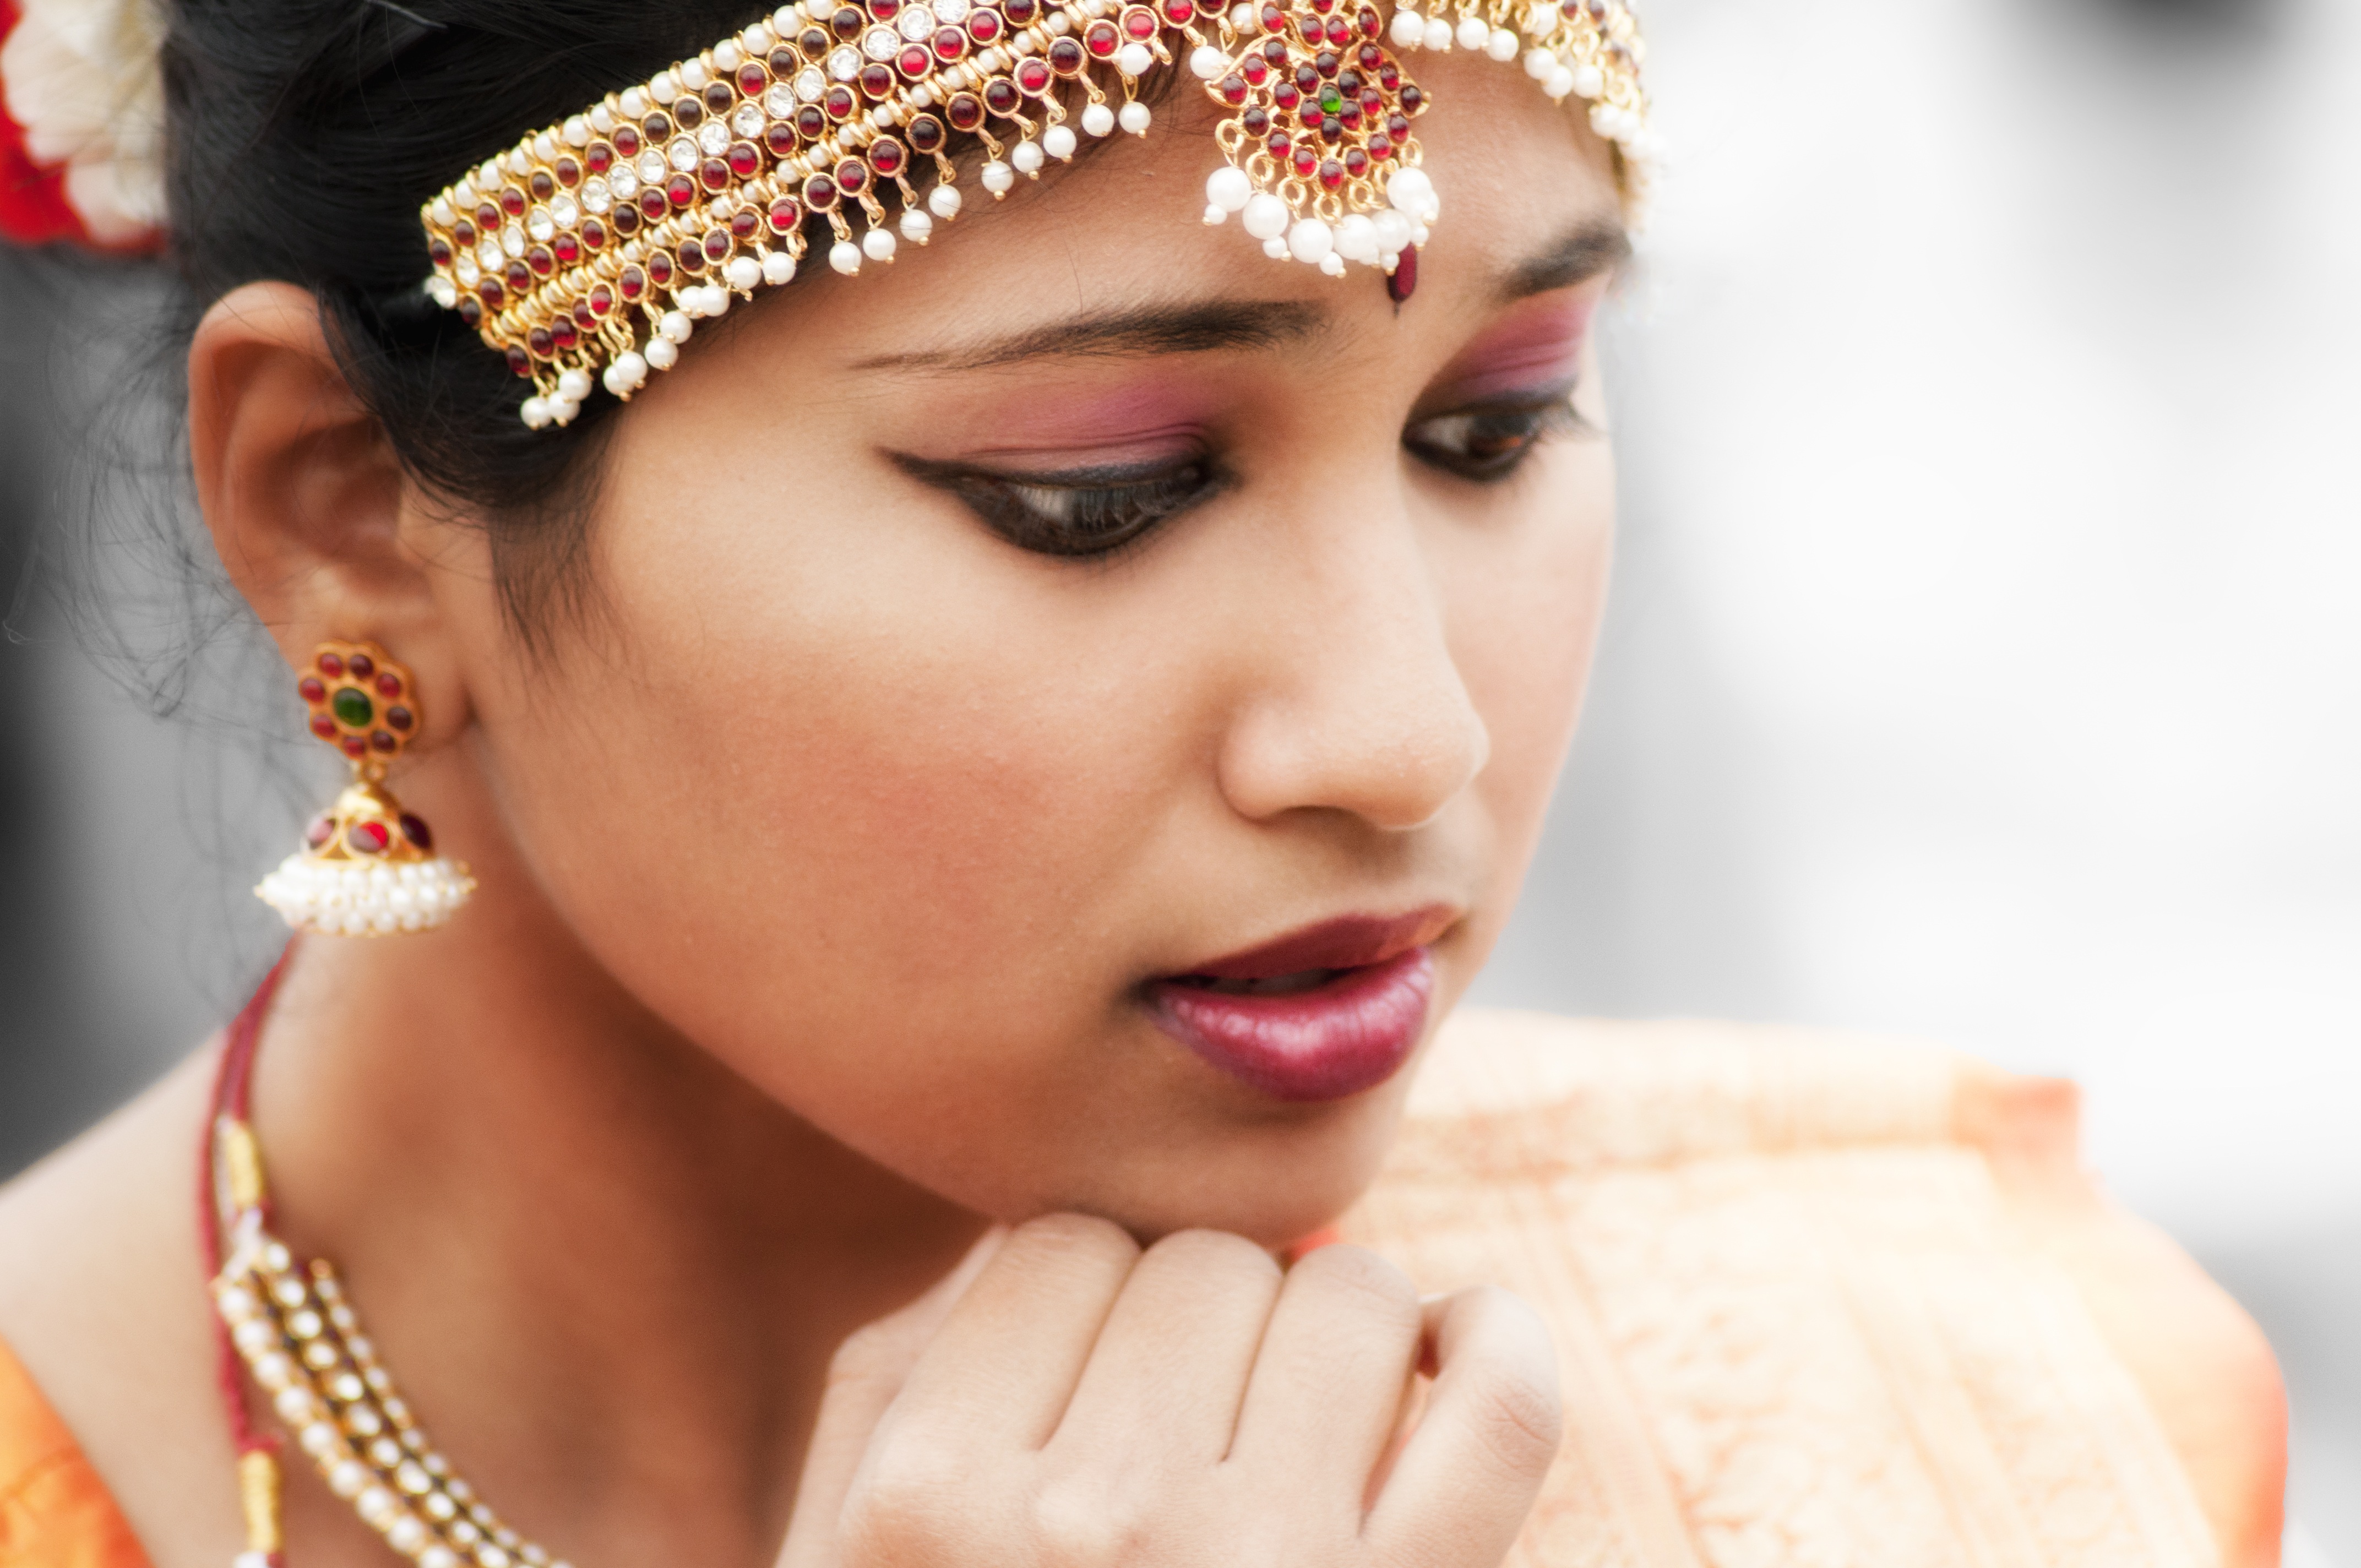
girl, woman, mystery, portrait, model, fashion, clothing, lady, bride, dancer, curiosity, jewellery, face, mysterious, eye, head, skin, beauty, culture, cinema, wonder, question, classic, tradition, indian, curious, test, lipstick, photo shoot, bollywood, investigation, inquisitive, response, ponder, portrait photography, fashion accessory, investigating, jellery, barathnatyam, quizzing, interrogate